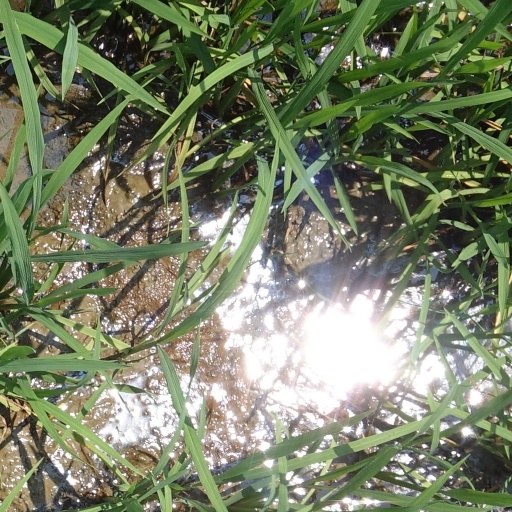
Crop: rice